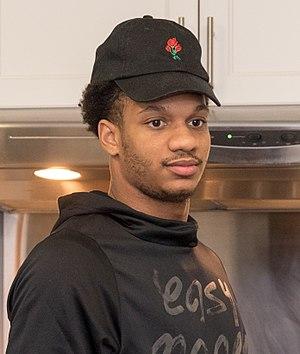
Rashad DeAndre Vaughn, né le 16 août 1996 à Minneapolis, Minnesota, est un joueur américain de basket-ball. Il évolue au poste d'arrière.